History of Cornwall

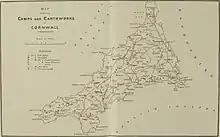
A map of camps and earthworks in Cornwall

Around 750 BCE the Iron Age reached Britain, permitting greater scope of agriculture through the use of new iron ploughs and axes. The building of hill forts also peaked during the British Iron Age. During broadly the same time (900 to 500 BCE), Celtic cultures and peoples spread across the British Isles.